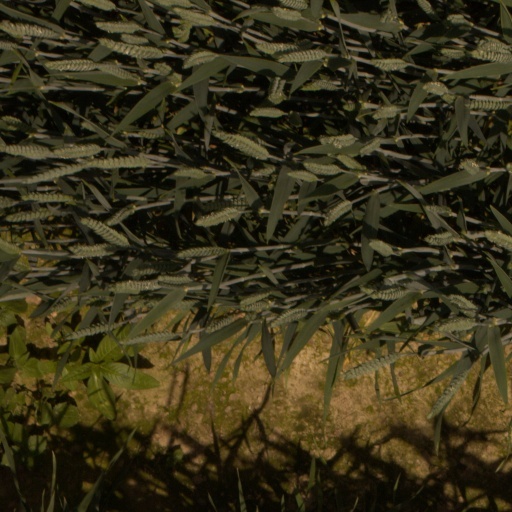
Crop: wheat